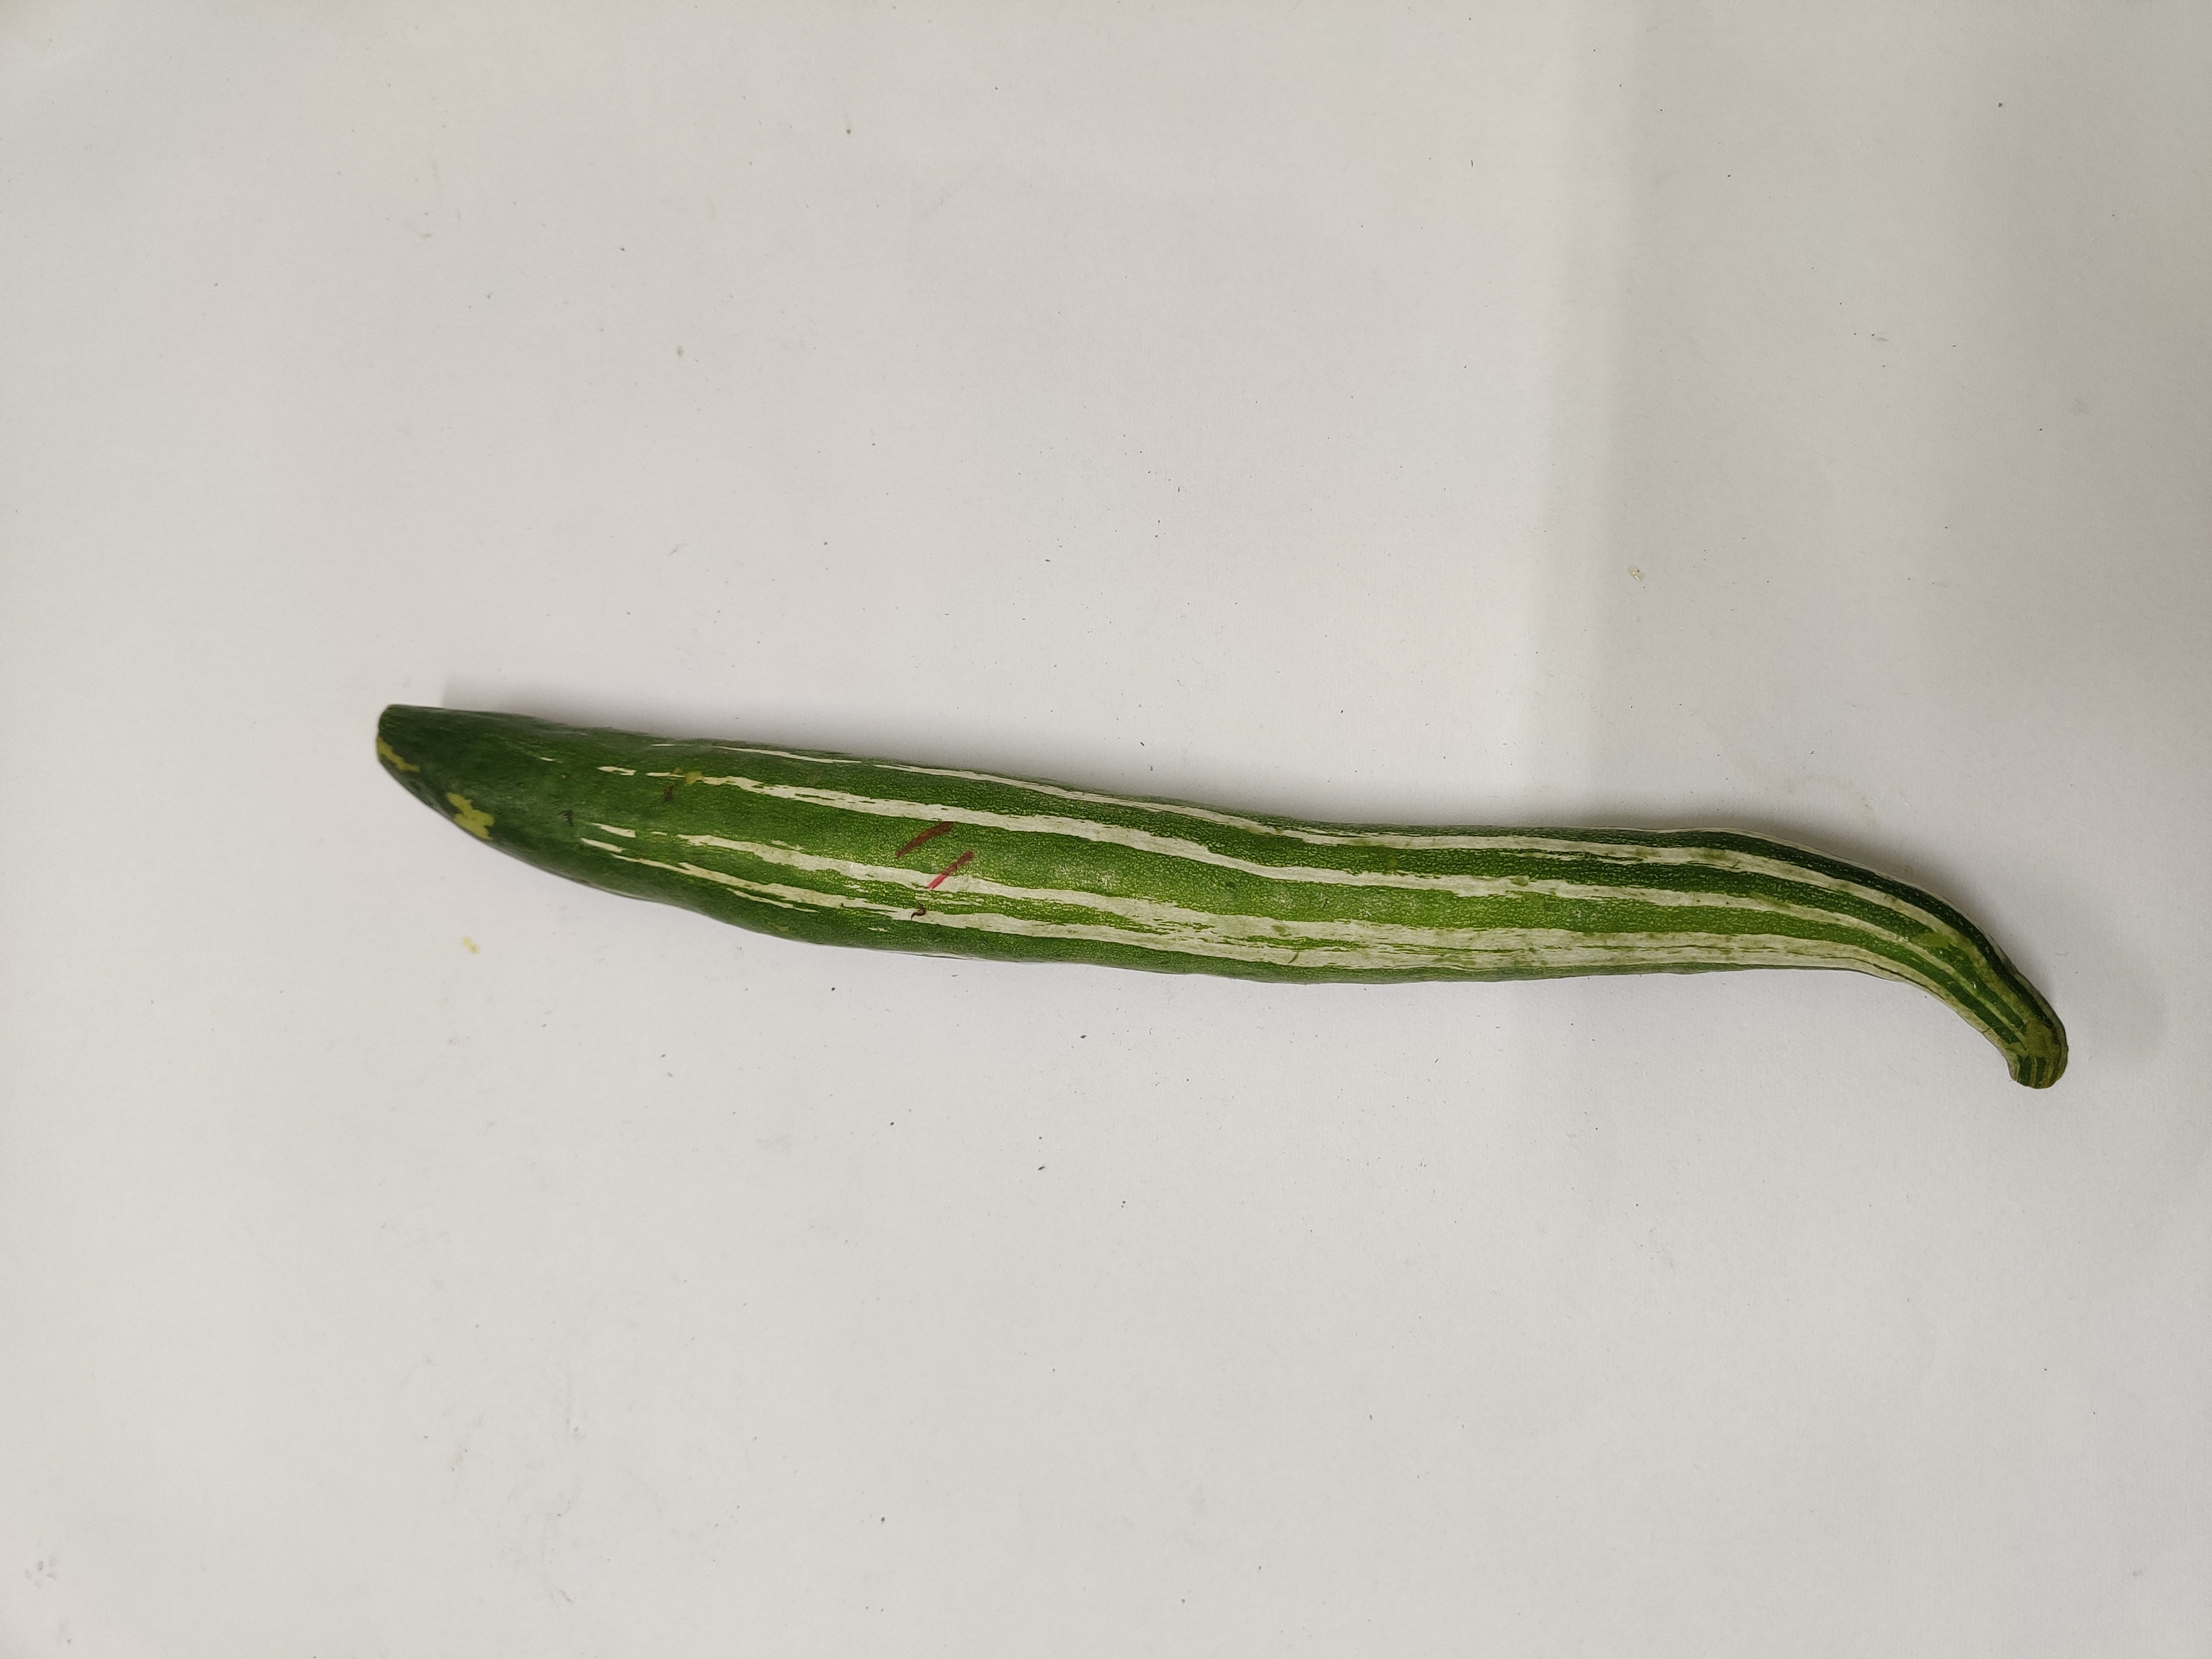
Crop: Snake Gourd
Condition: Fresh